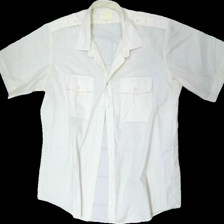
View: front
Type: Shirt
Category: Men
Brand: Not in the list
Brand text on label: Bagutta
Colors: White
Material: 64% Polyester 36% Cotton
Cut: Regular
Size: XL
Stains: Minor
Damage: stained
Damage location: top center
Price range: <50
Recommended usage: Export
Description: yellow shirt